Psalm 22

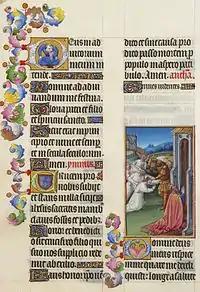
Psalm 22 in "Les Très Riches Heures du duc de Berry", Folio 150r - Psalm XXI (Vulgate) the Musée Condé, Chantilly.

Psalm 22 is traditionally recited on the Fast of Esther, on the day before Purim.